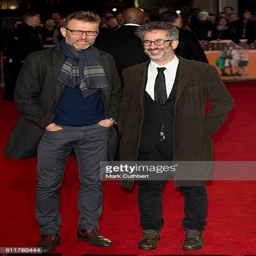
comedians arrive for the premiere